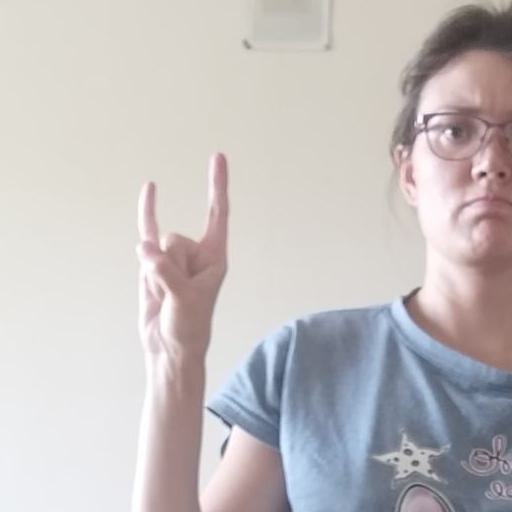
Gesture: rock